Jügderdemidiin Gürragchaa

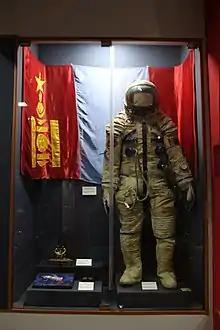
Mongolia's first astronaut suit, National Museum of Mongolia

Born in Gurvanbulag, Bulgan, Gürragchaa studied in Ulaanbaatar to become an aerospace engineer. In 1966, he joined the Mongolian Air Force. He graduated from the Zhukovsky Air Force Engineering Academy in 1978.